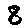
Label: 8